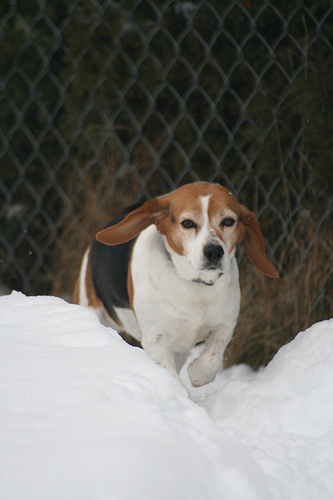
Animal: dog
Breed: beagle